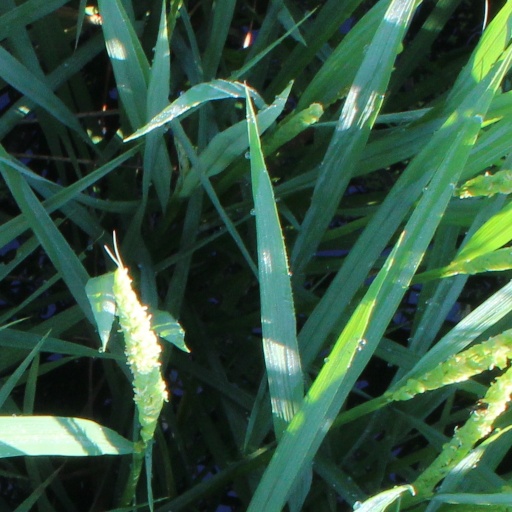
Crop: rice